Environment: lab
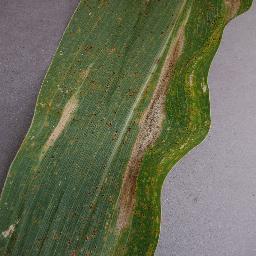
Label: northern_corn_leaf_blight